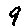
Label: 9